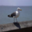
Label: bird